Akihiko Hirata

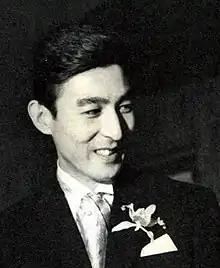
Hirata in 1957

, known professionally as , was a Japanese film actor. He is known for his work in the "kaiju" genre, including such films as "King Kong vs. Godzilla", "The Mysterians", "Godzilla vs. Mechagodzilla", "Terror of Mechagodzilla", and his most famous role of Dr. Daisuke Serizawa, the brilliant but disturbed young scientist in the original "Godzilla", released in 1954. He starred in many movies, including Hiroshi Inagaki's "Samurai" trilogy.